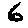
Label: 6